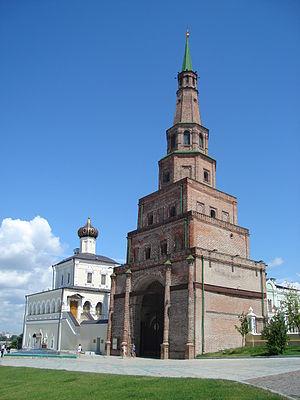
La tour Söyembikä est une tour de garde du kremlin de Kazan. Ce dernier est inscrit sur la liste du patrimoine mondial de l'UNESCO depuis 2000.